Museum of Almería

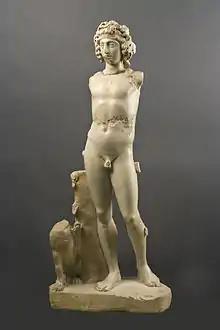
Representation of the god Bacchus. Marble sculpture (Chirivel, Almería, Spain)

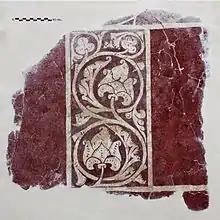
Stucco decorated with floral motifs (Alcazaba of Almeria, 11th century)

The Museum of Almería is an archaeological museum in the Province of Almería. It has been a public institution since 1934, and moved to a new building in 2006.